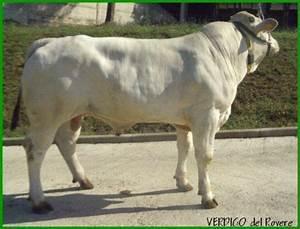
cow